1933 Altrincham by-election

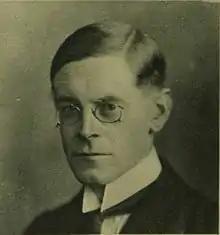
Philip Oliver

Grigg held the seat until its abolition for the 1945 general election, when he was ennobled as Baron Altrincham.